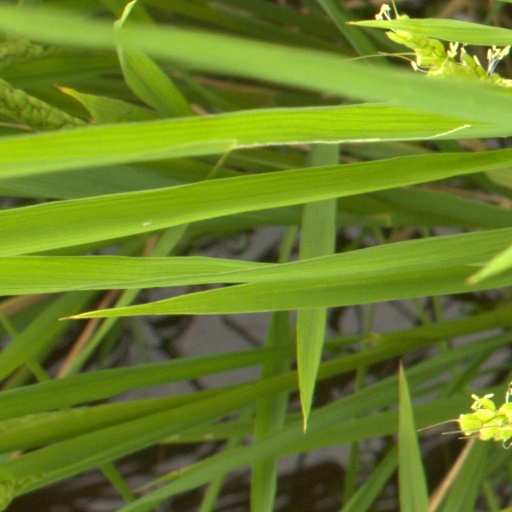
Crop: rice